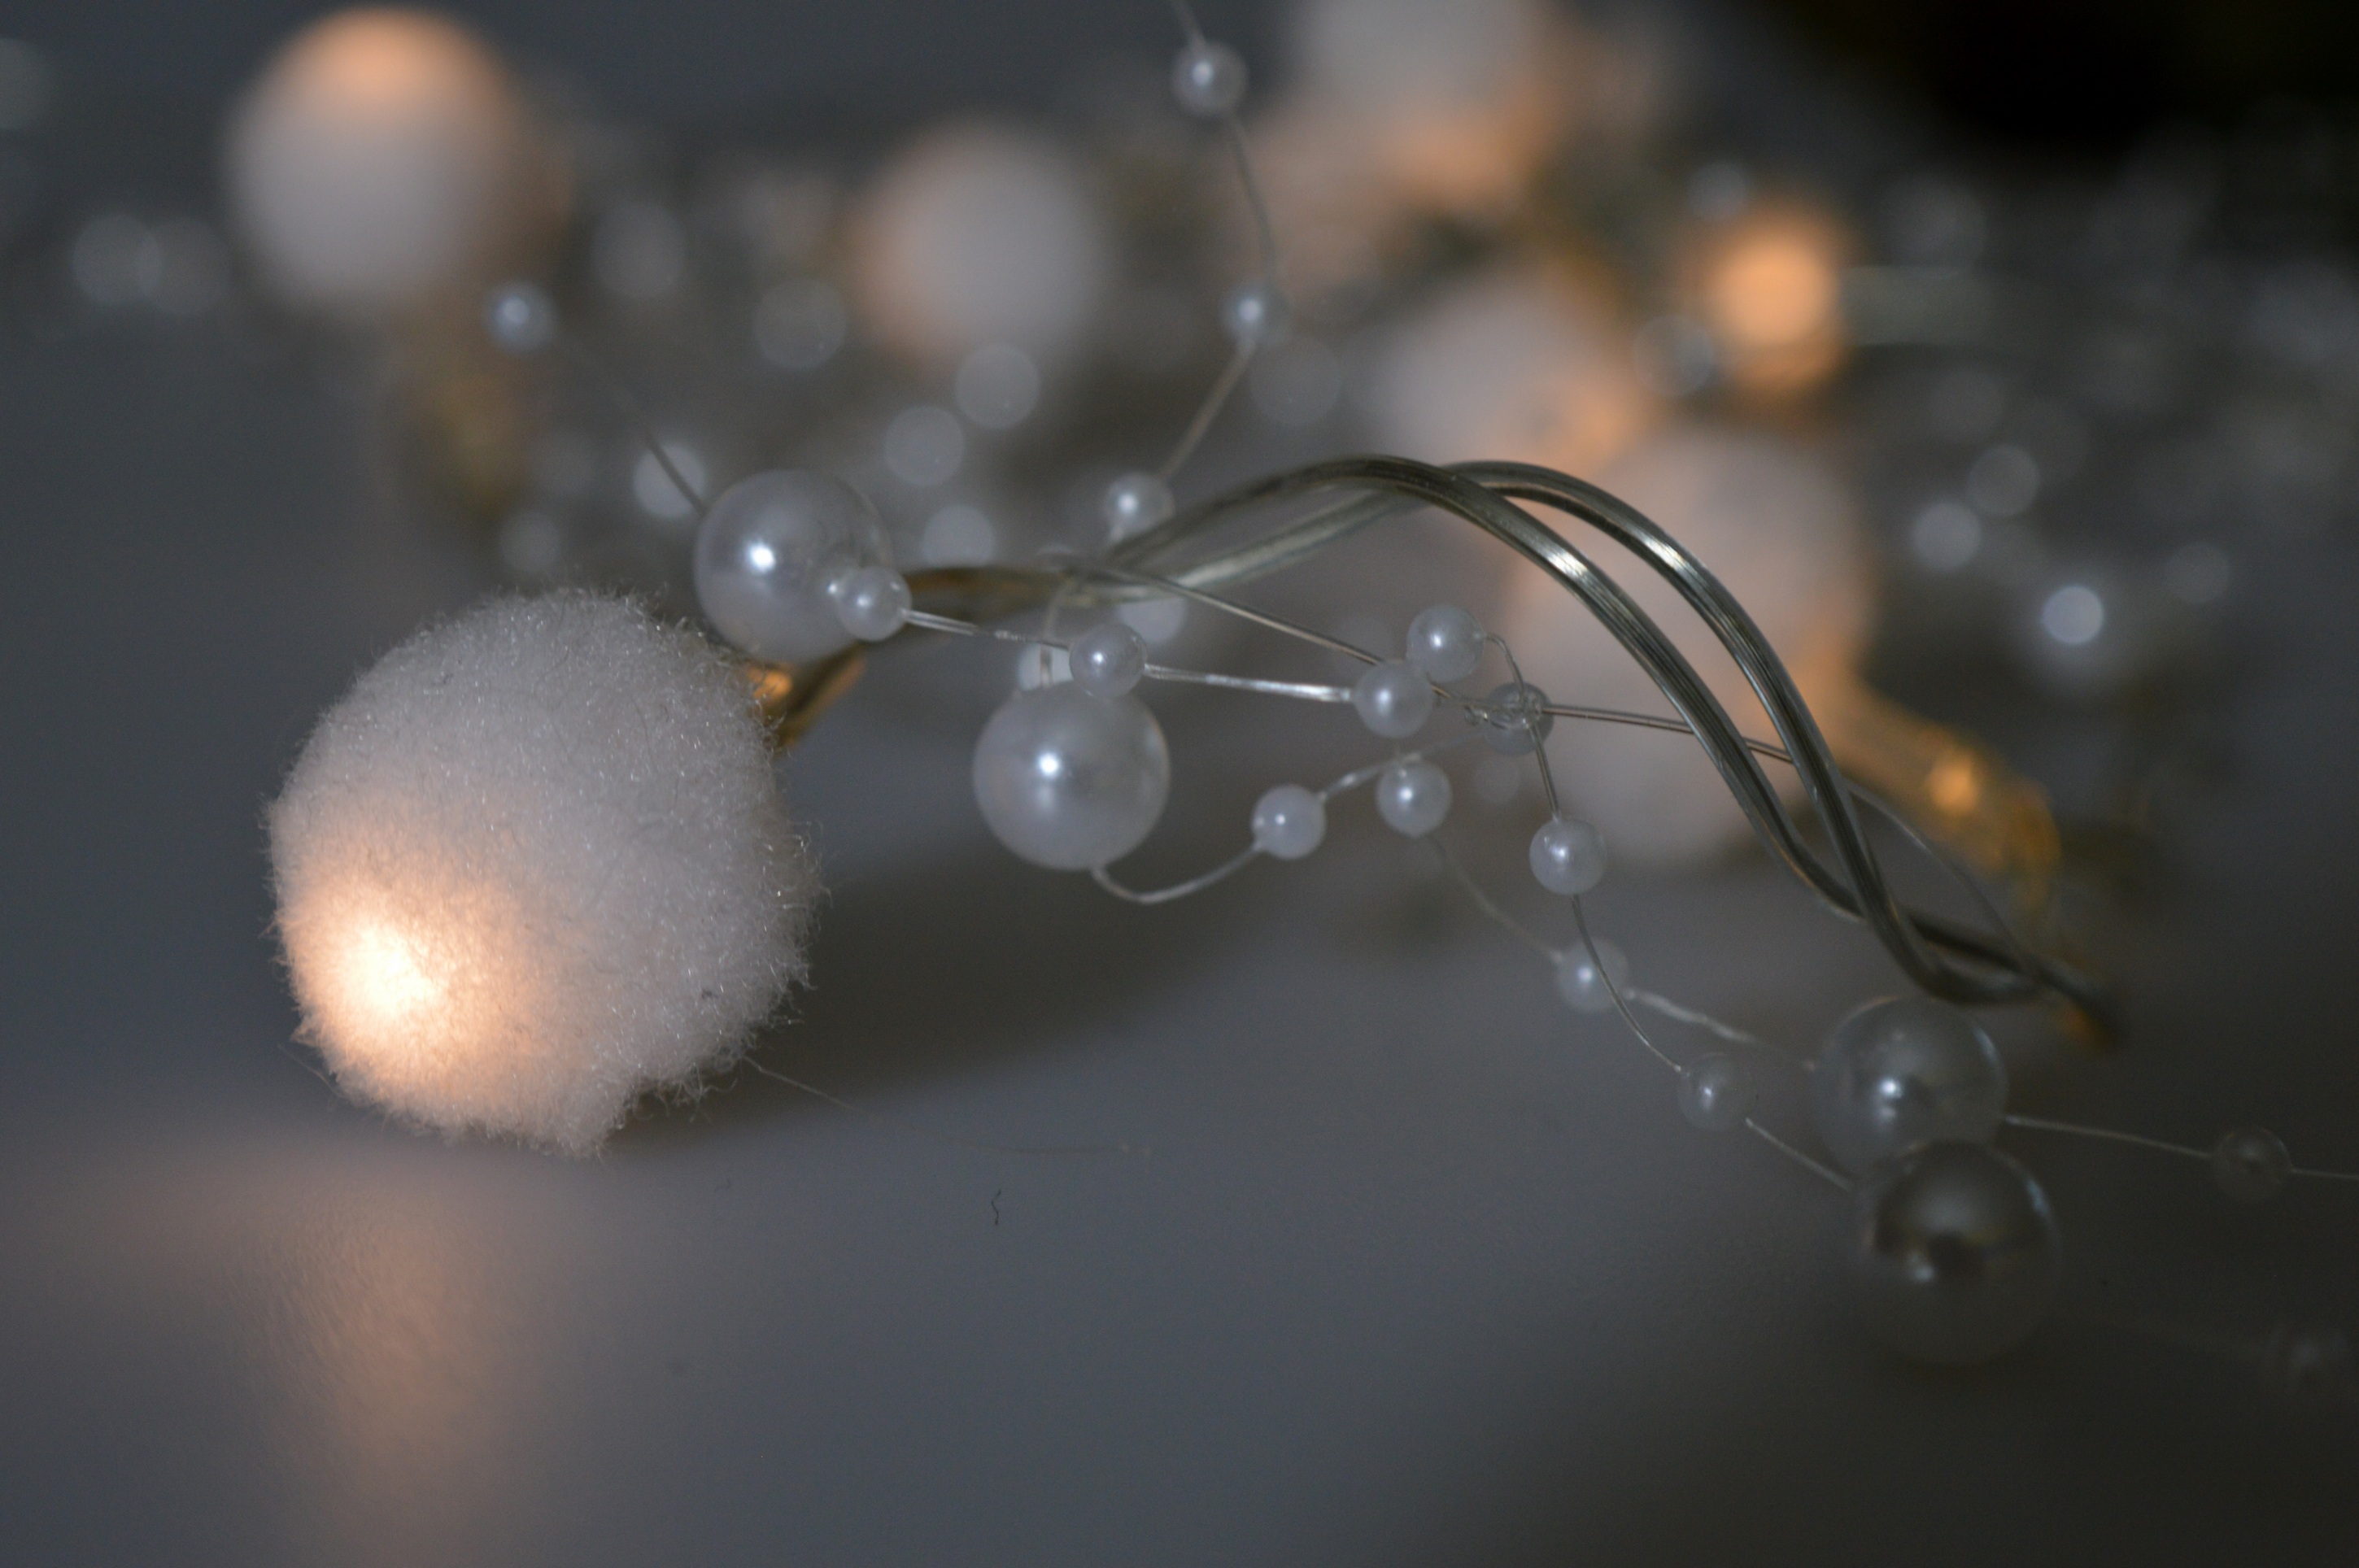
water, branch, snow, winter, light, white, photography, leaf, chain, flower, close up, background image, balls, beads, moisture, freezing, macro photography